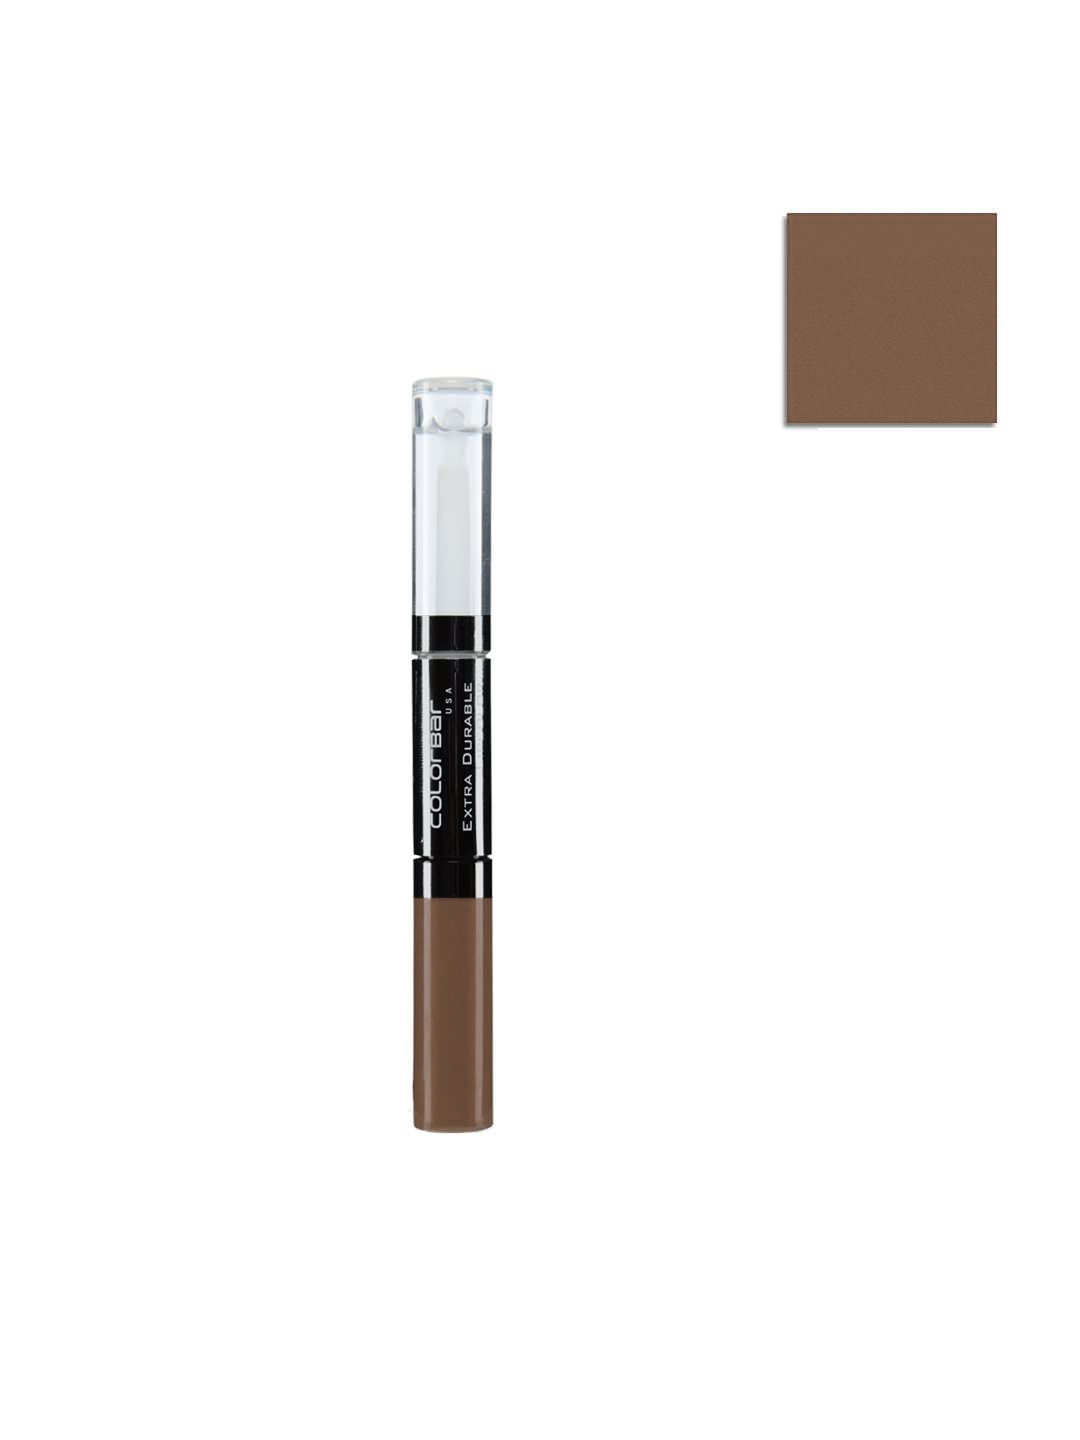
Colorbar Extra Durable Candid Lip Gloss 013
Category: Personal Care / Lips / Lip Gloss
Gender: Women
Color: Brown
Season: Spring 2017
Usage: Casual